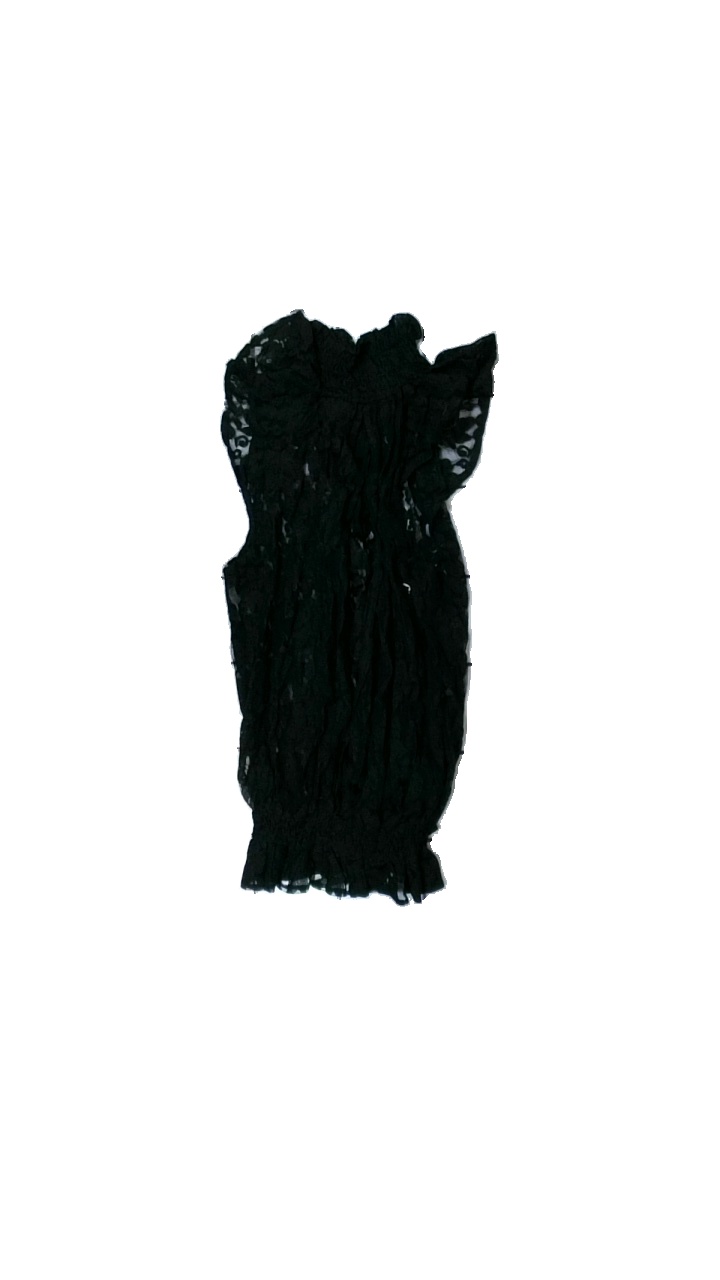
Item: Blouse (Ladies)
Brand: Topshop
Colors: Black
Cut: Regular, Turtle neck
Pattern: Lace
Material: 100% nylon
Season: All
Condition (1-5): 4
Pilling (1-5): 4
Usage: Reuse
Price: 50-100